Nikumaroro

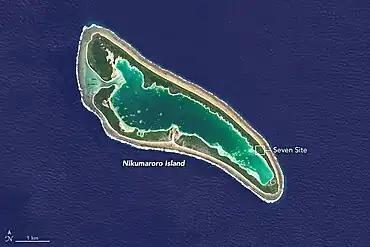
Nikumaroro Island in 2014

Amelia Earhart attempted her world flight in 1937, but she and navigator Fred Noonan disappeared after the plane left Lae, New Guinea, and headed for Howland Island. Nikumaroro Island—then called Gardner Island—is about southeast of Howland Island. During the subsequent search for them and their plane, the United States Navy checked several nearby islands, and flew over Gardner Island, noting "signs of recent habitation", though they presumed the island was uninhabited. A British exploratory expedition visited Gardner Island in October 1937 but found nothing. In 1938, recent skeletal remains were found on the island, but they were not linked to Earhart's flight.